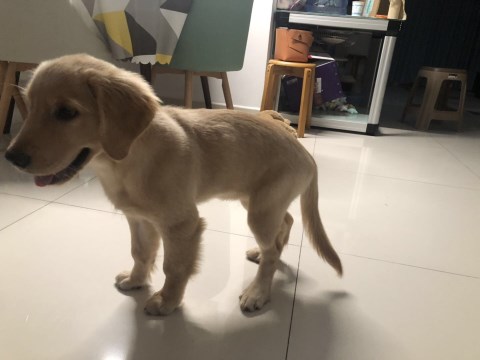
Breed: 5355-n000126-golden_retriever